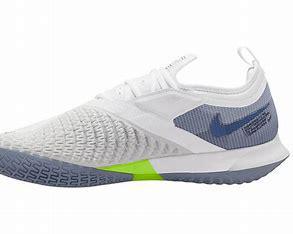
Brand: Nike
Model: Court React Vapor NXT